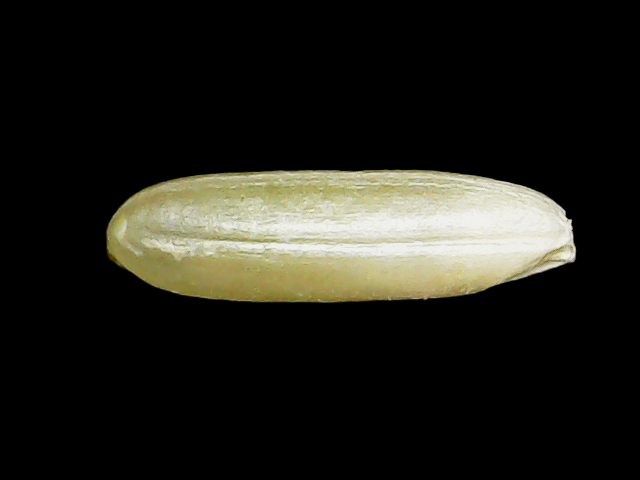
Rice variety: Binadhan16